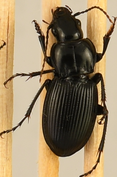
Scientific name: Cyclotrachelus torvus
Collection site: Northern Great Plains Research Laboratory NEON (NOGP), plot NOGP_012